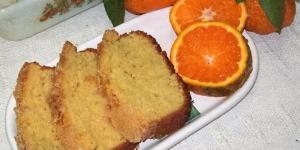
budin de mandarinas